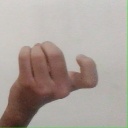
अक्षर: ज